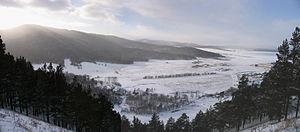
Les monts Khamar-Daban sont une chaîne de hautes montagnes située le long de la côte sud-est du lac Baïkal en Russie, dans le sud de la Sibérie, au nord de la frontière mongole. Elle se développe presque totalement en Bouriatie ; seule une petite partie du nord-ouest de la chaîne fait partie du territoire de l'oblast d'Irkoutsk.